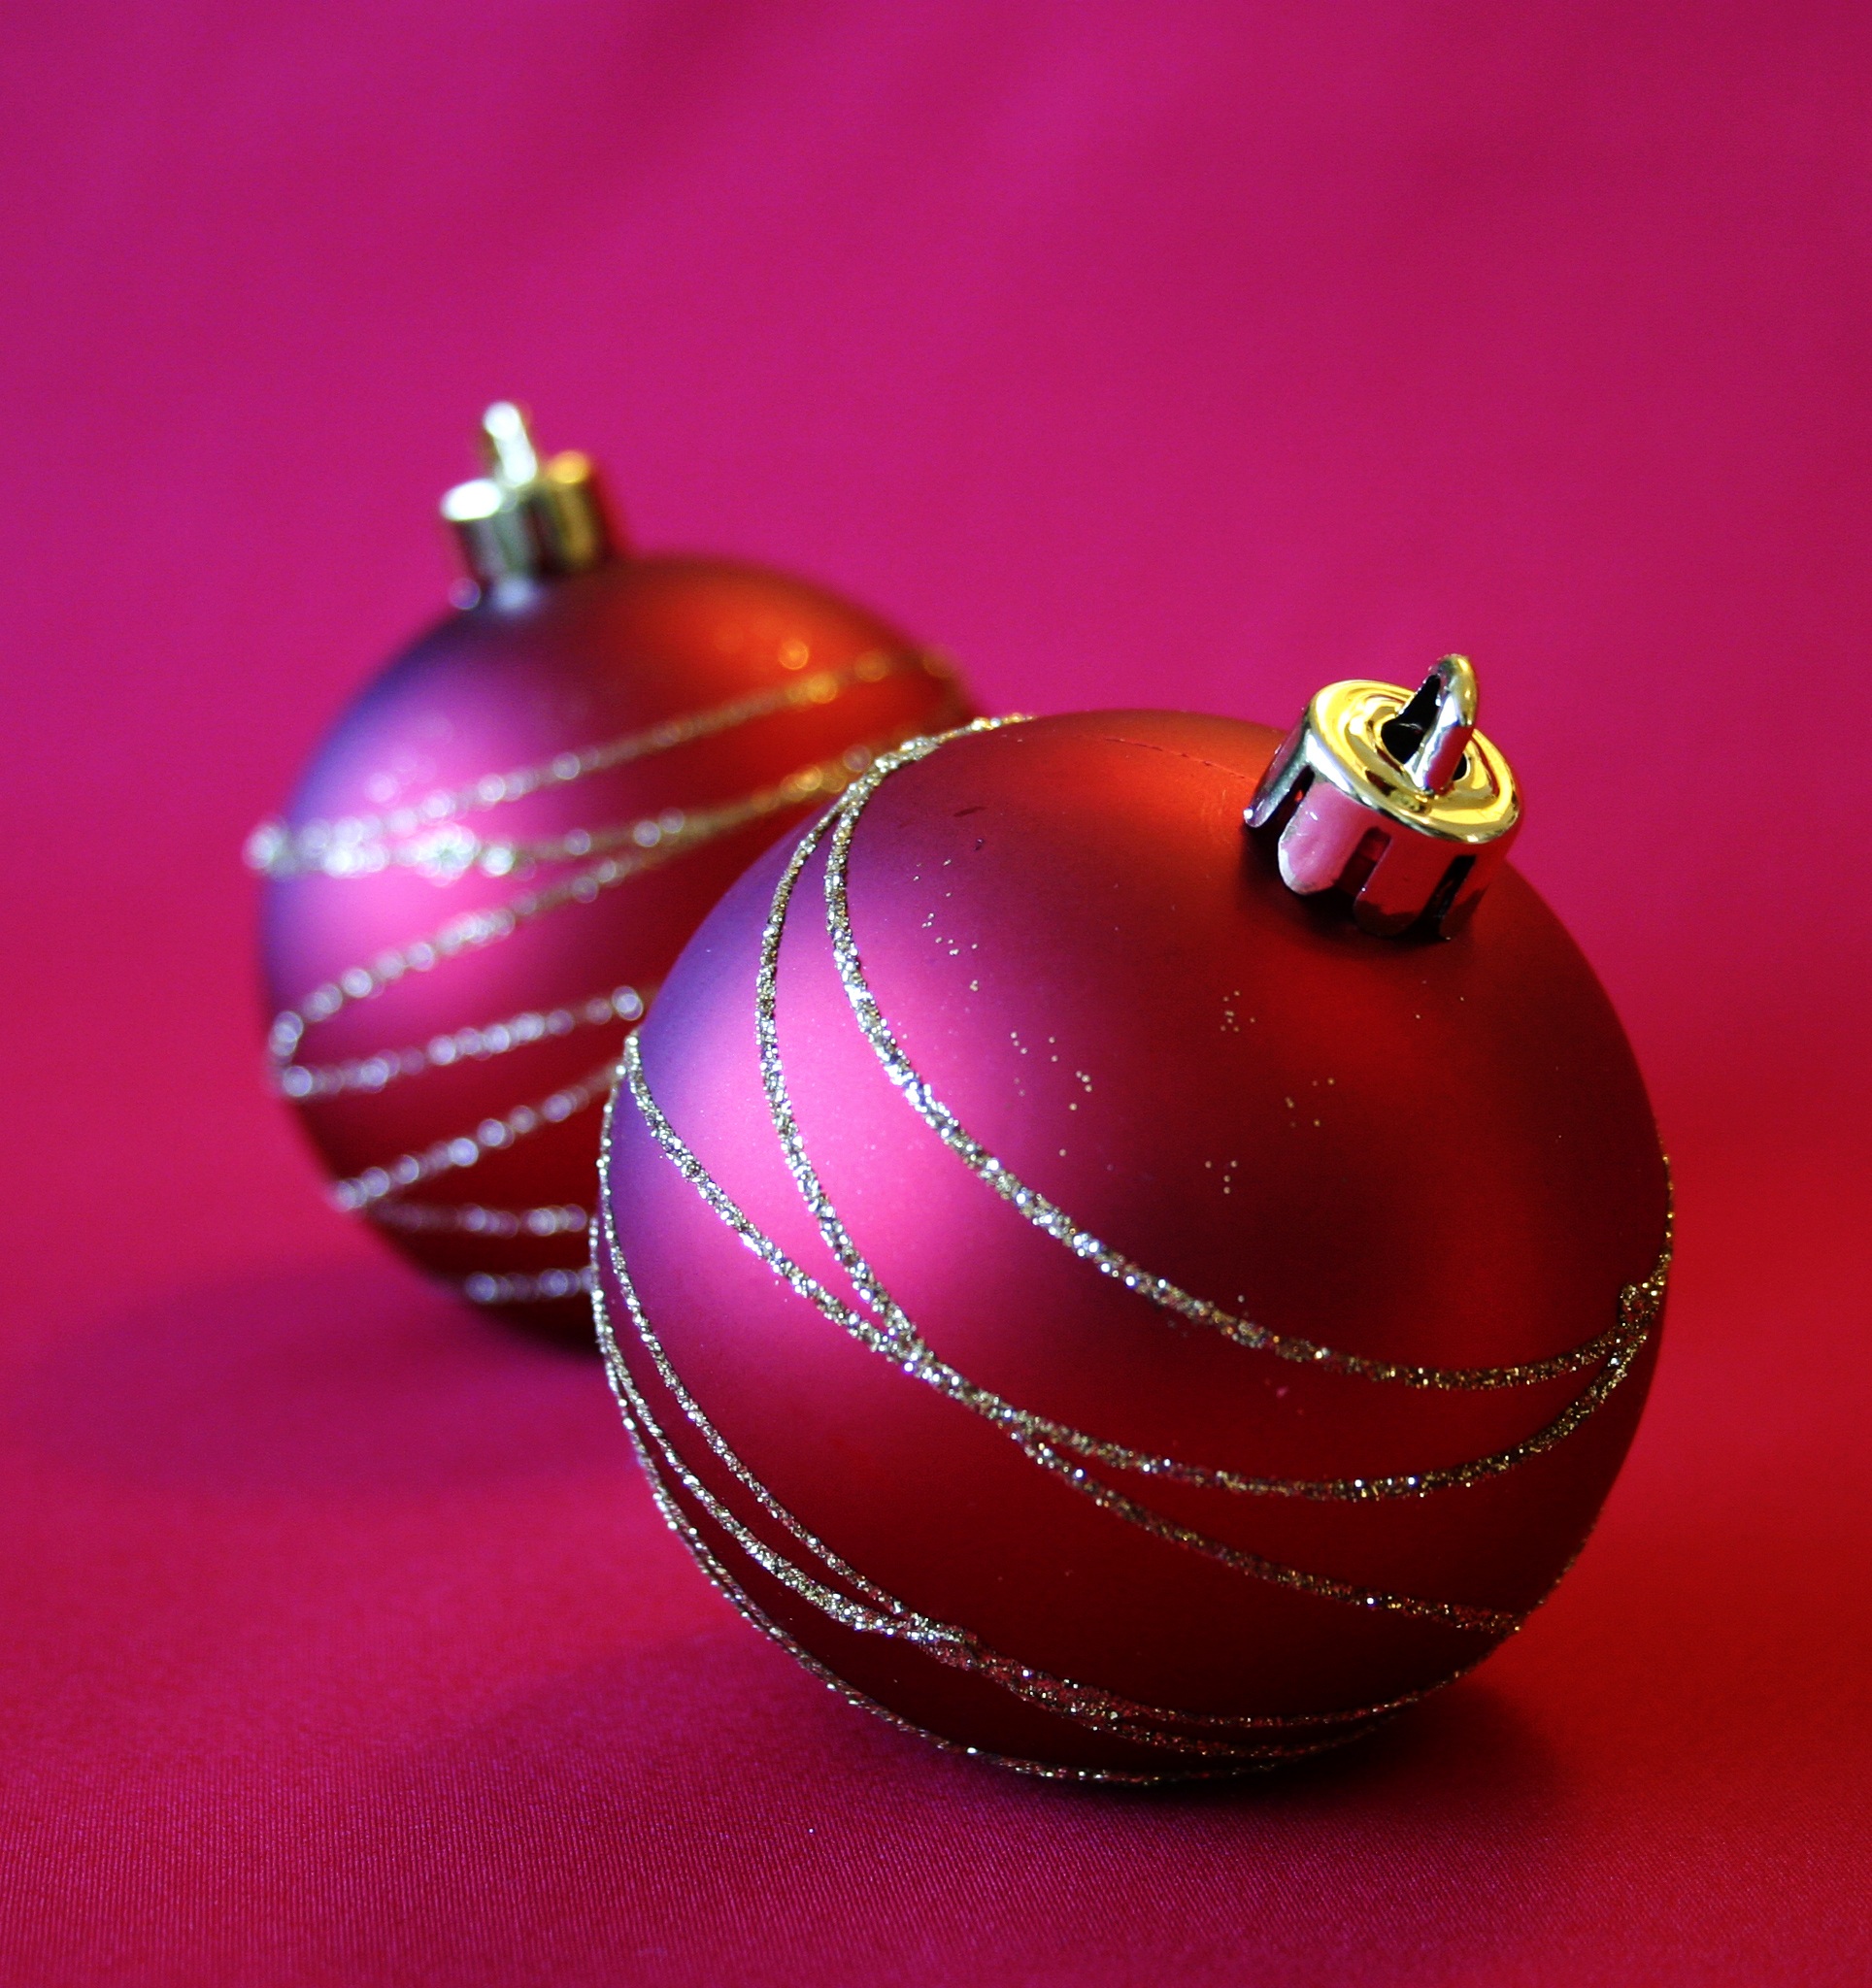
glass, food, red, produce, color, christmas, circle, christmas decoration, gold, ball, sphere, balls, shape, christmas decorations